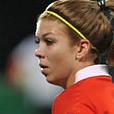
Age: 22